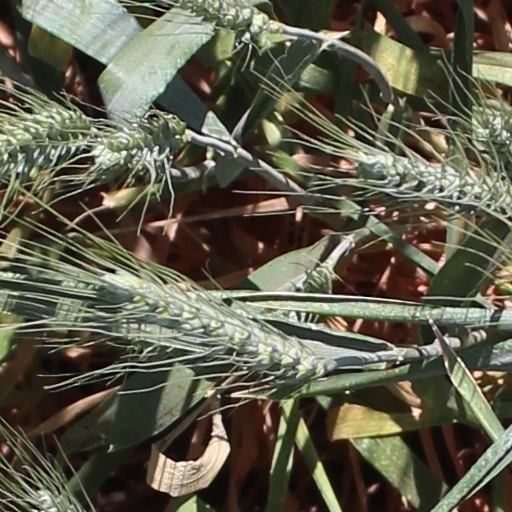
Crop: wheat